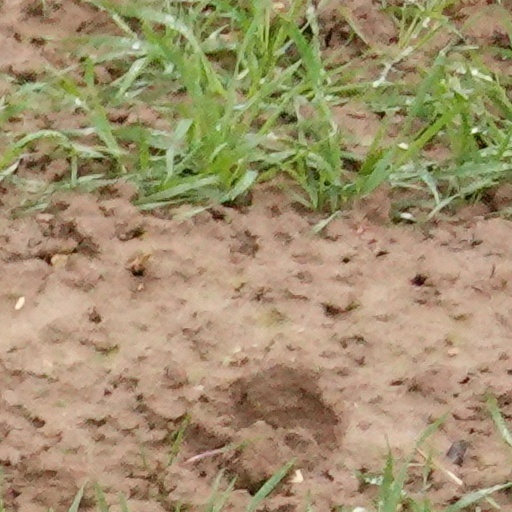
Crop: wheat